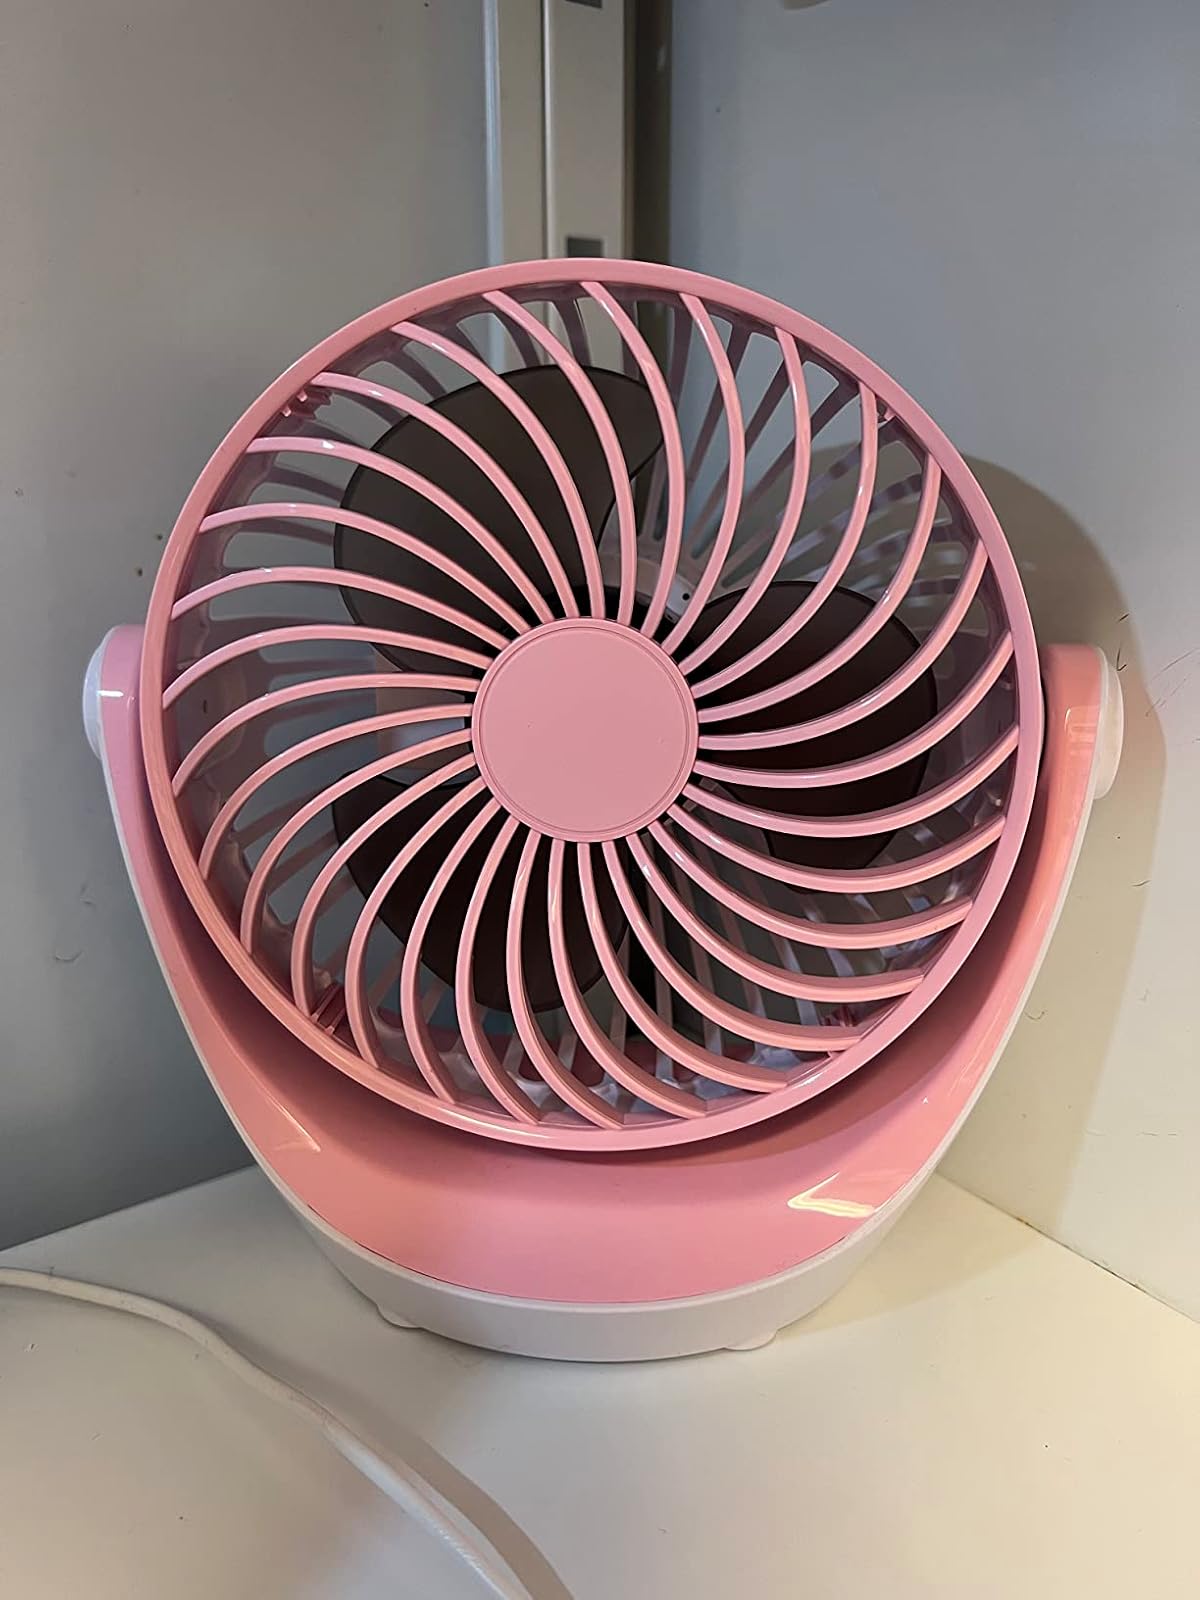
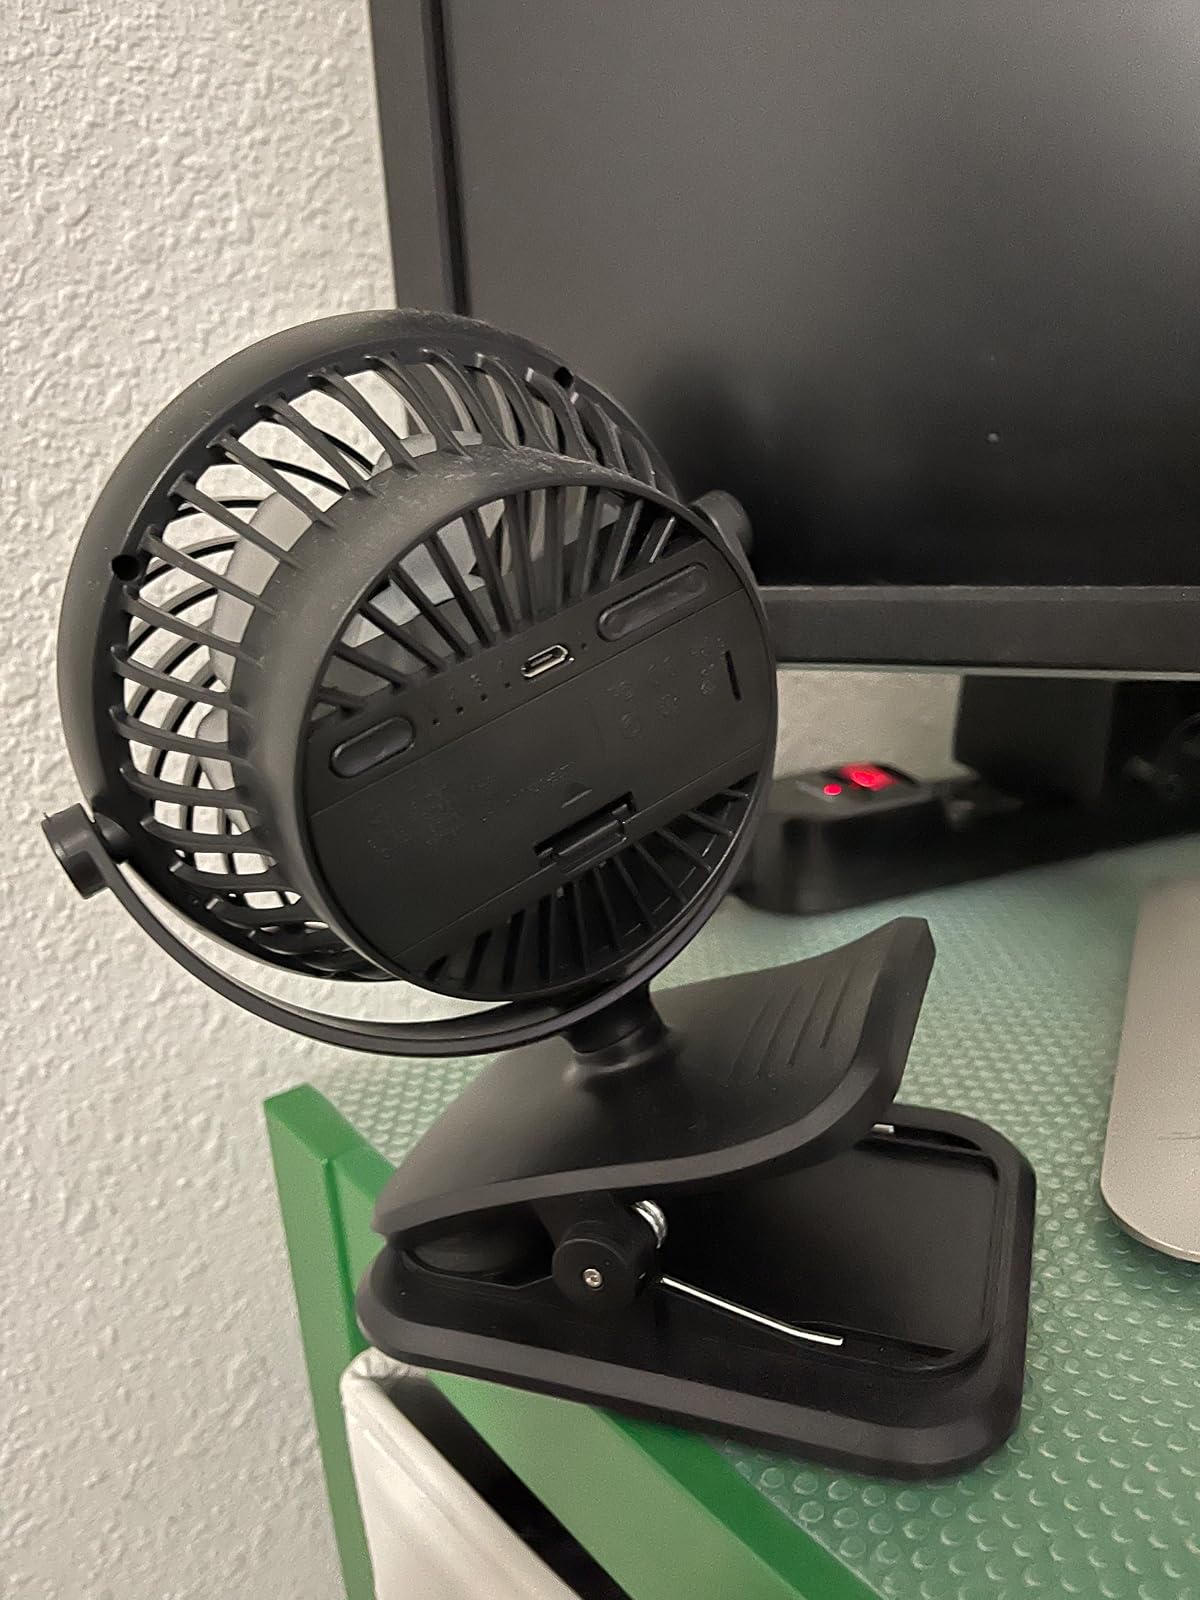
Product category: fan
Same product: no